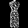
Label: Dress